Television in France

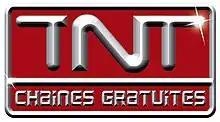
TNT logo.

The digital terrestrial television platform, known locally as TNT (from the literal translation in French, "télévision numérique terrestre"), was launched on 31 March 2005 after a short testing period. Like Freeview in the UK, it provides many new channels, as well as the current terrestrial television stations. Like the rest of Europe, France uses the DVB-T transmission technology.